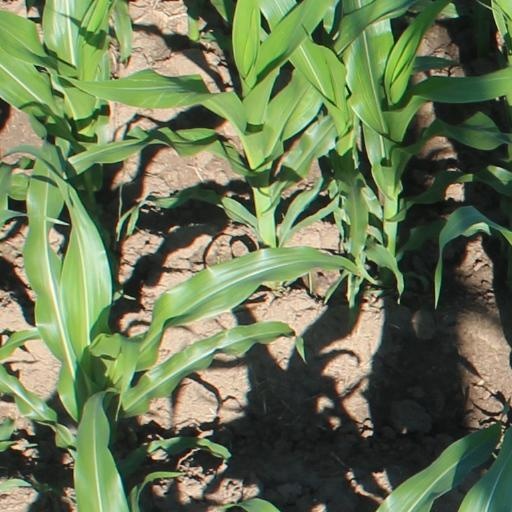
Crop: maize; corn